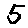
Label: 5